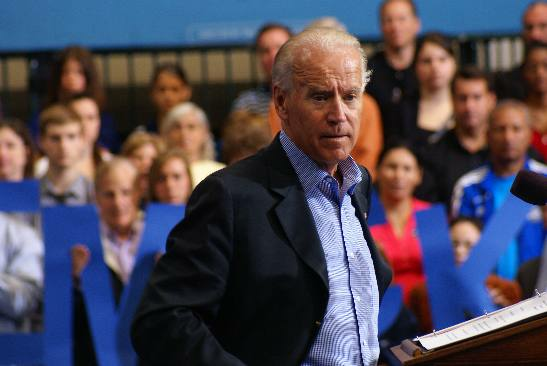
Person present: Yes